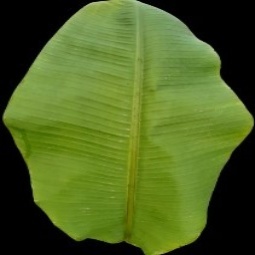
Label: Sulphur